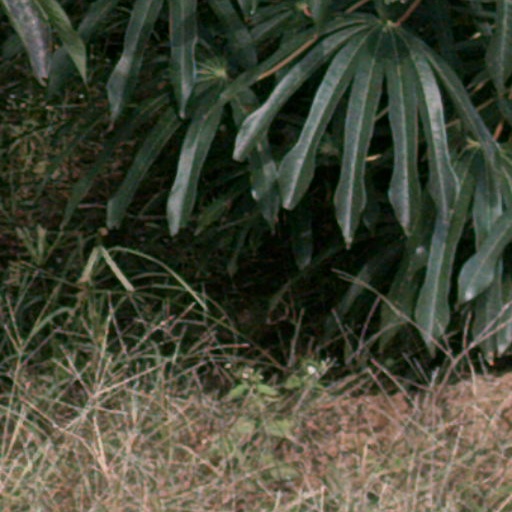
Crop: cassava